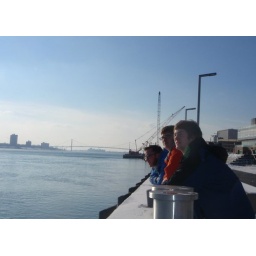
boys by the river